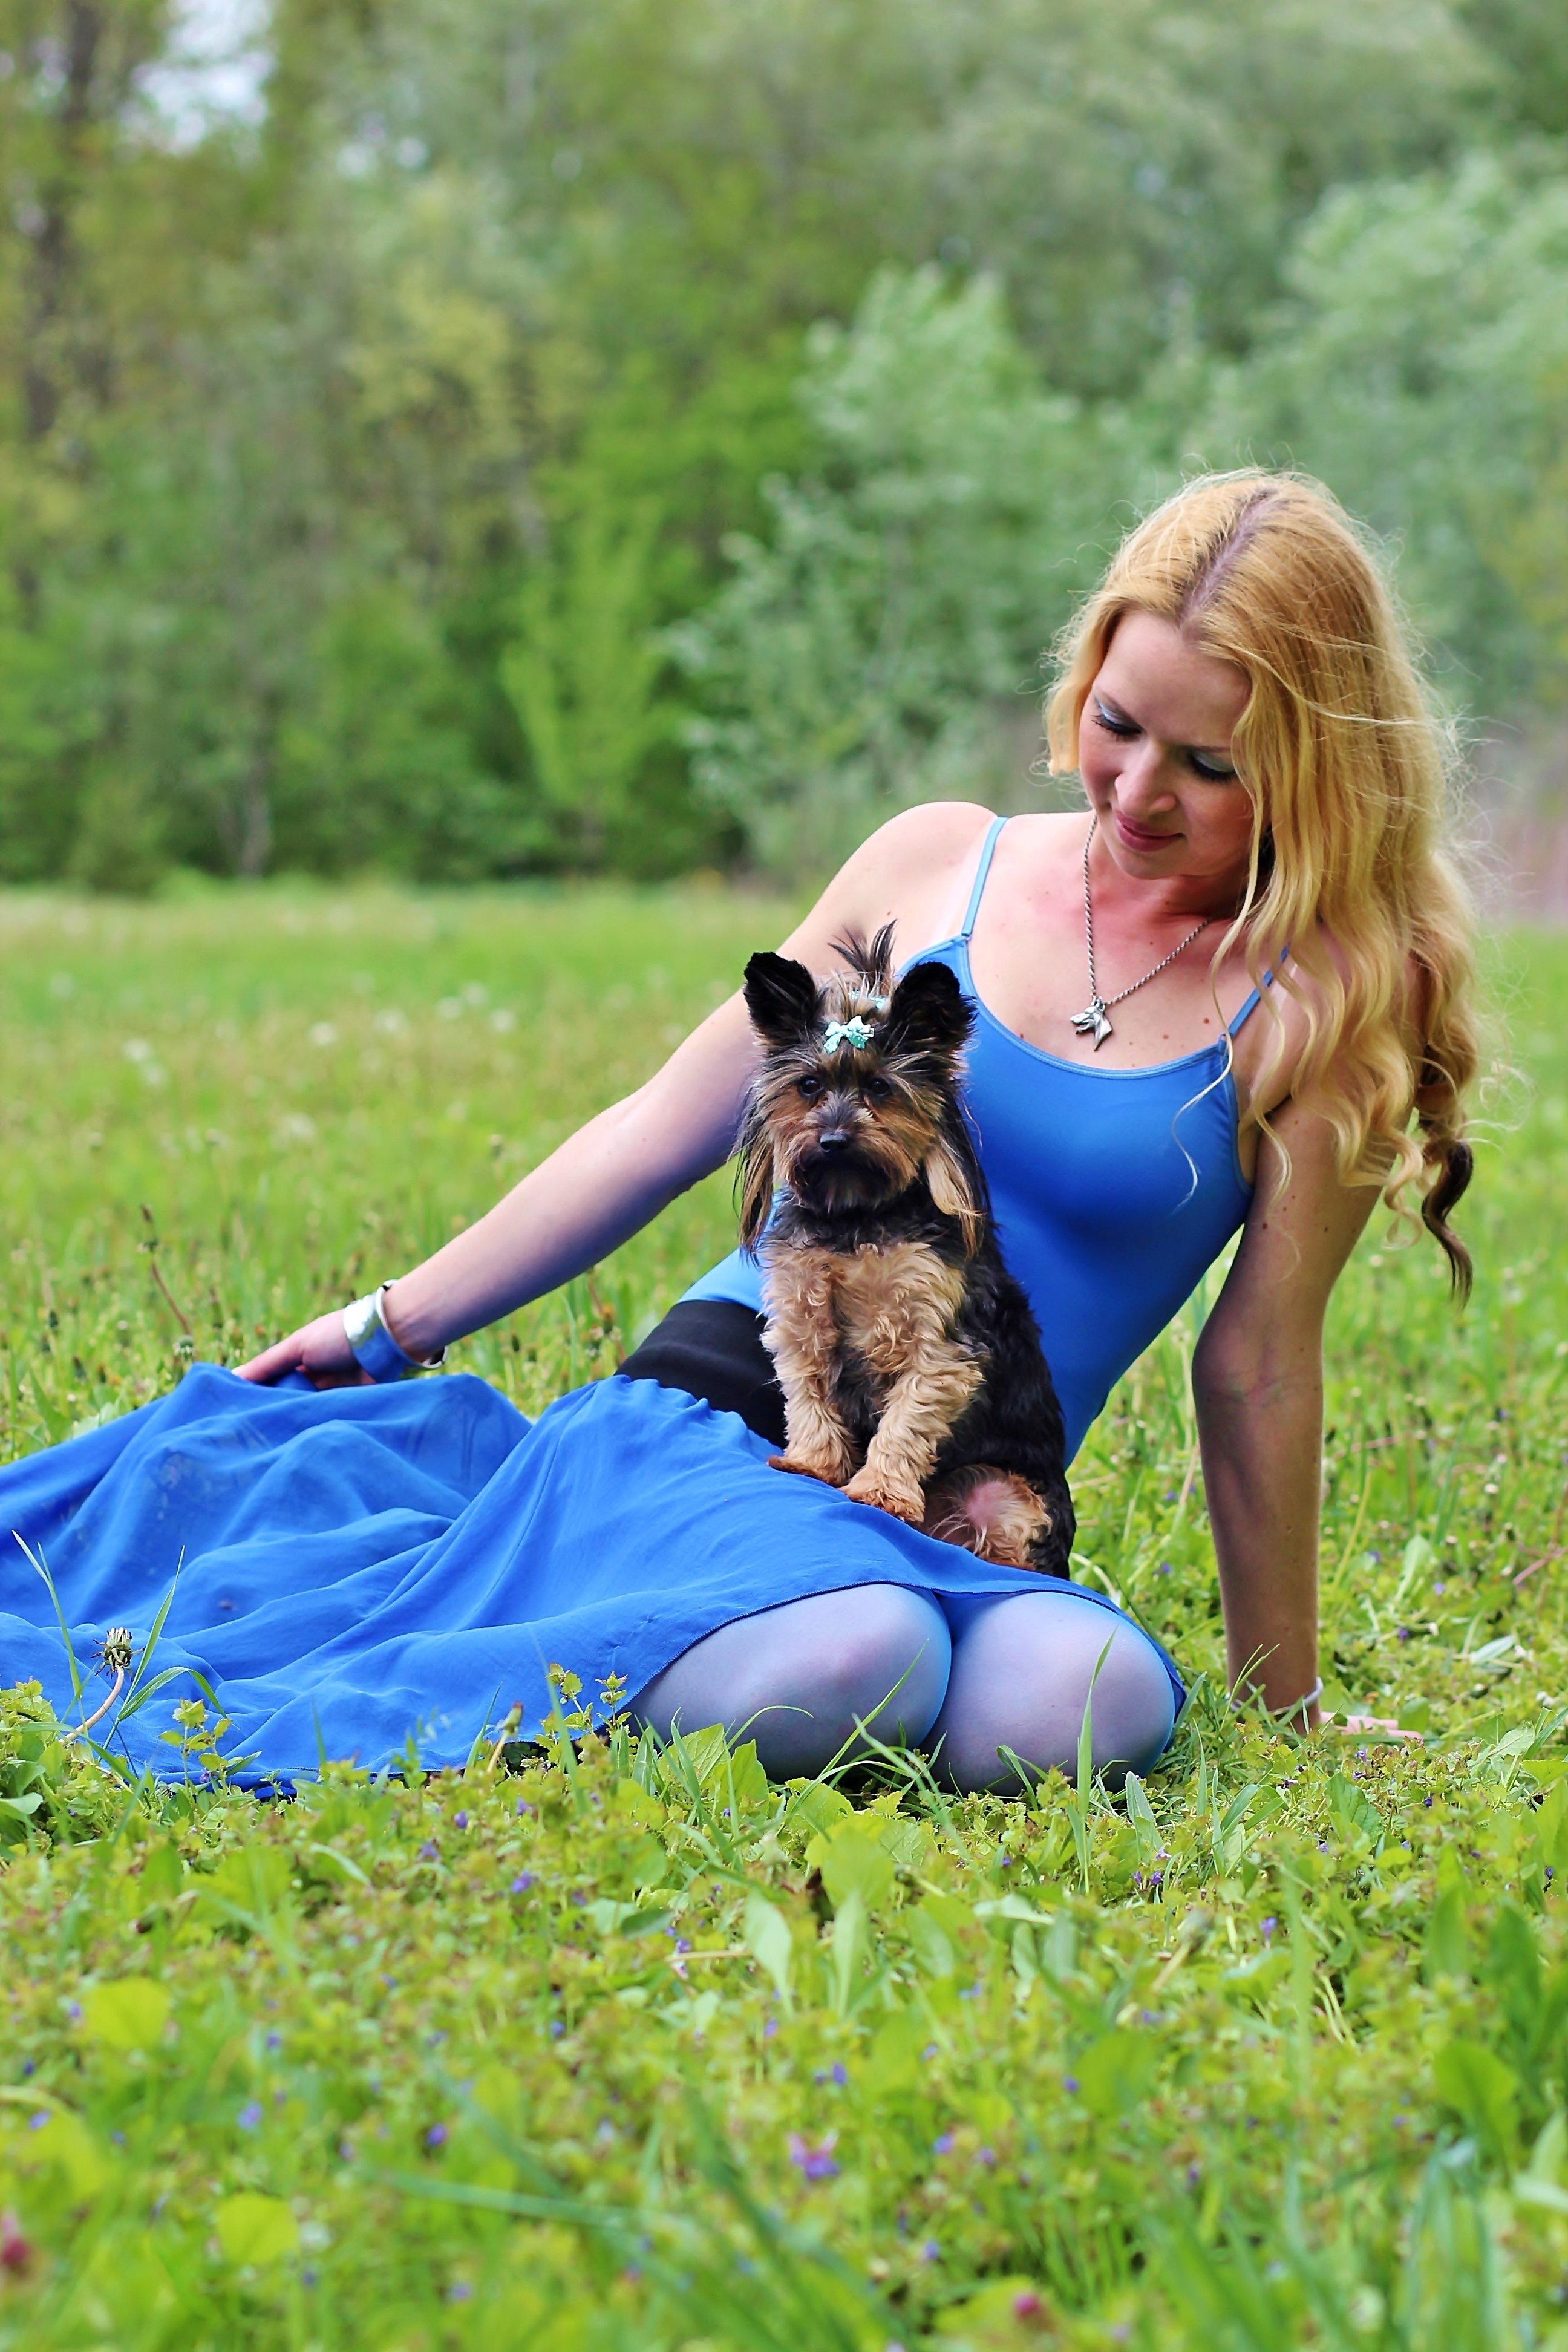
grass, lawn, meadow, spring, outdoors, dogs, dream, yorkie, beauty, lie, green grass, photo shoot, blonde woman, woman and dog